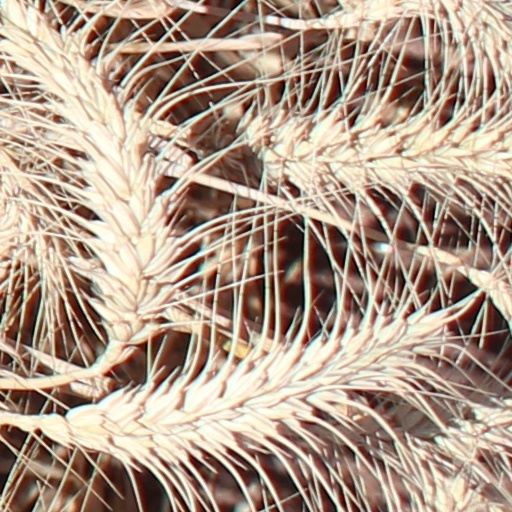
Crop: wheat